Crash Kings

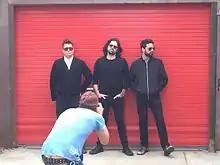
Crash Kings in 2015

Crash Kings is an American rock band formed in Los Angeles, California in 2006. The members are vocalist–keyboardist Antonio "Tony" Beliveau, his brother, bassist Mike Beliveau, and drummer Tom Roslak. The band's debut album, "Crash Kings", was released May 26, 2009, on Custard/Universal Motown. The first single, "Mountain Man", came out on U.S. modern rock radio stations in October and entered "Billboard"'s Alternative Songs chart the following month. It reached #1 on the Billboard Alternative Radio charts in March 2010. The band is known for using analog keyboards, such as the clavinet, with distortion effects and a whammy bar, in place of a typical lead guitar.